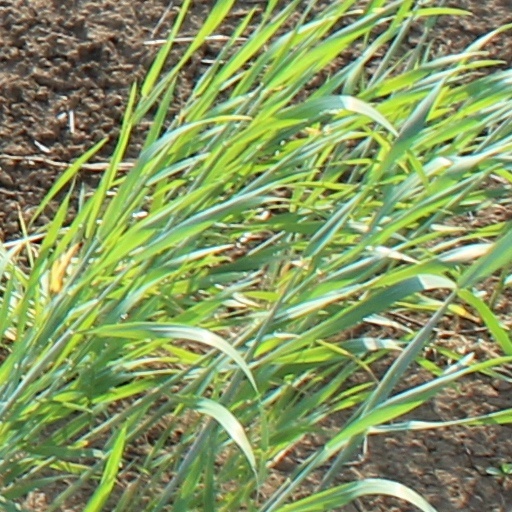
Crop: wheat